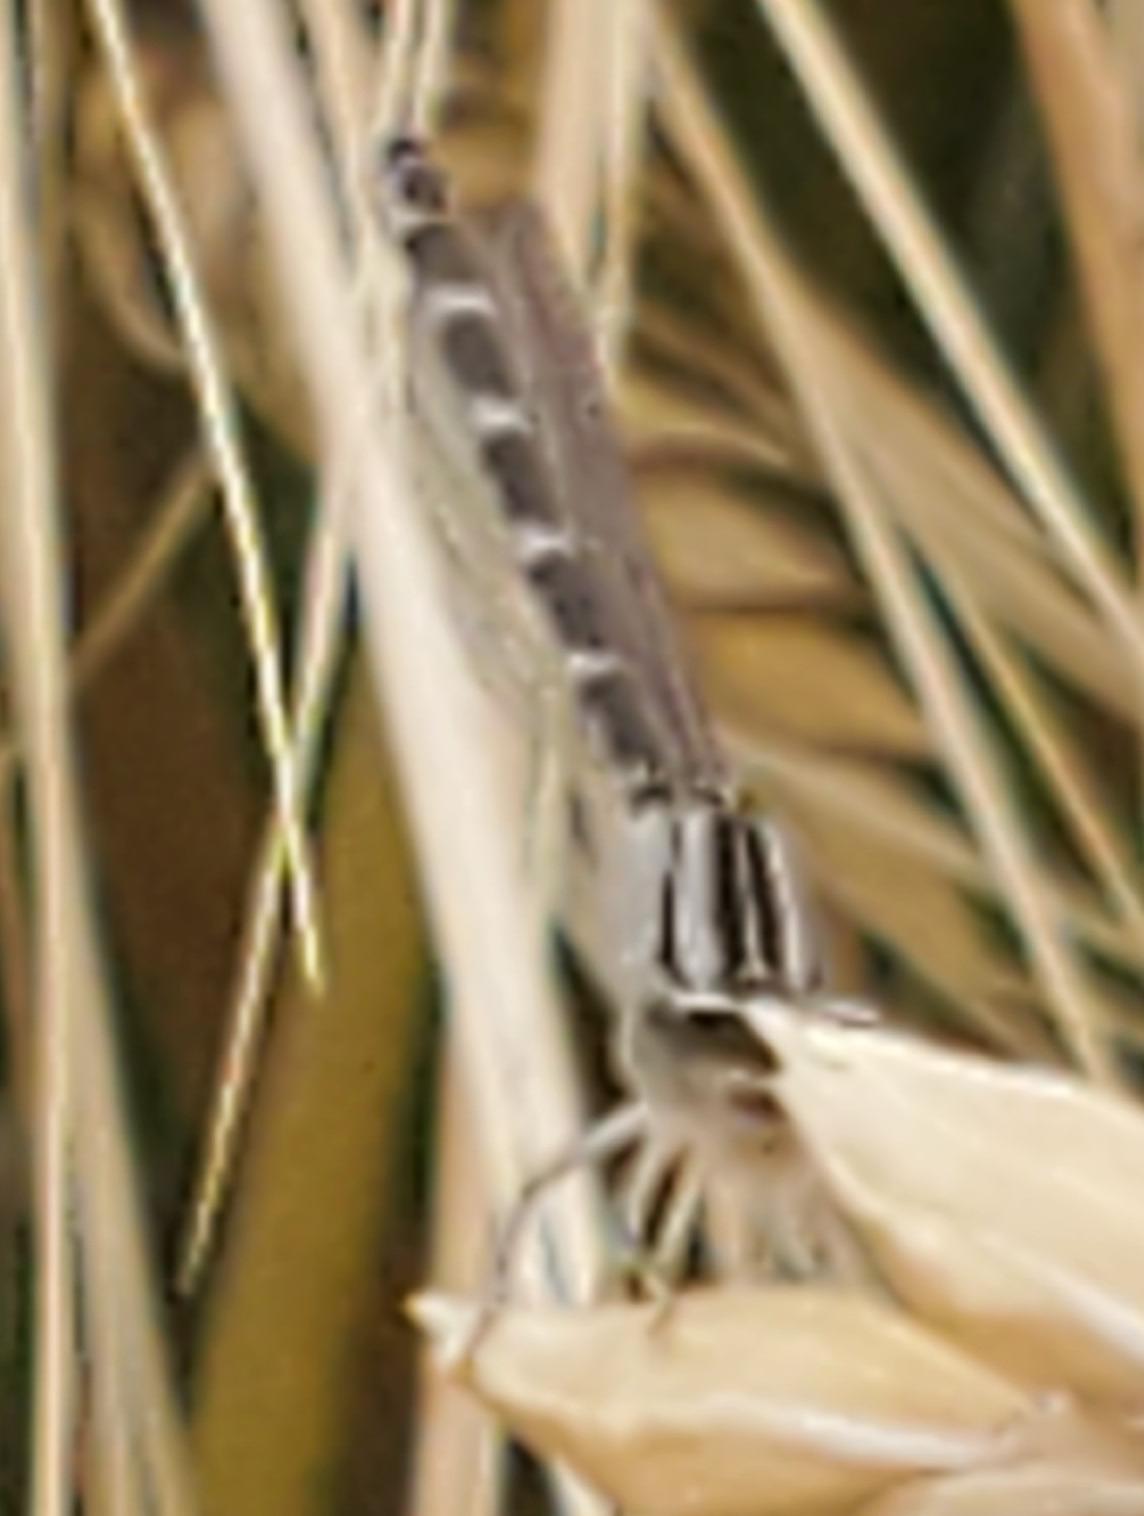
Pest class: predators